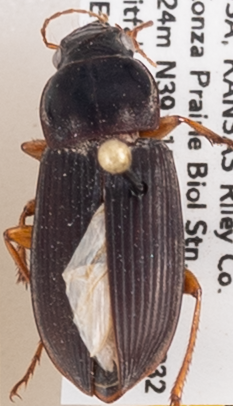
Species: Harpalus pensylvanicus
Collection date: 2020-07-15
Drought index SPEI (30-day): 0.444
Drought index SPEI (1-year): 0.8
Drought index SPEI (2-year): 2.09